Beardshear Hall

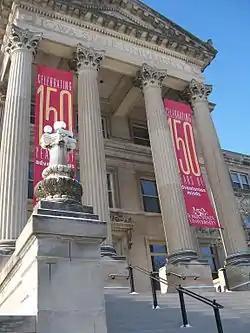
Beardshear Hall Sesquicentennial Celebration

Beardshear Hall is an administration building at Iowa State University located on Morrill Road. The building was designed by Proudfoot & Bird Architects and constructed in 1906. Today, Beardshear Hall holds the following offices: